Hagiyama Station

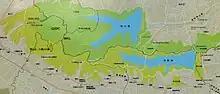
Lake Tama is depicted here on the bottom right.

Outside the north exit is Kodaira Green Road, a 21 km dedicated cycling and walking road circling Kodaira. The Hagiyama section of this road is also part of the , also known as the Sayama Sakai Scenic Road, which extends 11 km to (the Murayama Reservoir) and Lake Sayama on top of a pipeline supplying water to much of Tokyo. The north exit also provides access to Hagiyama Park.